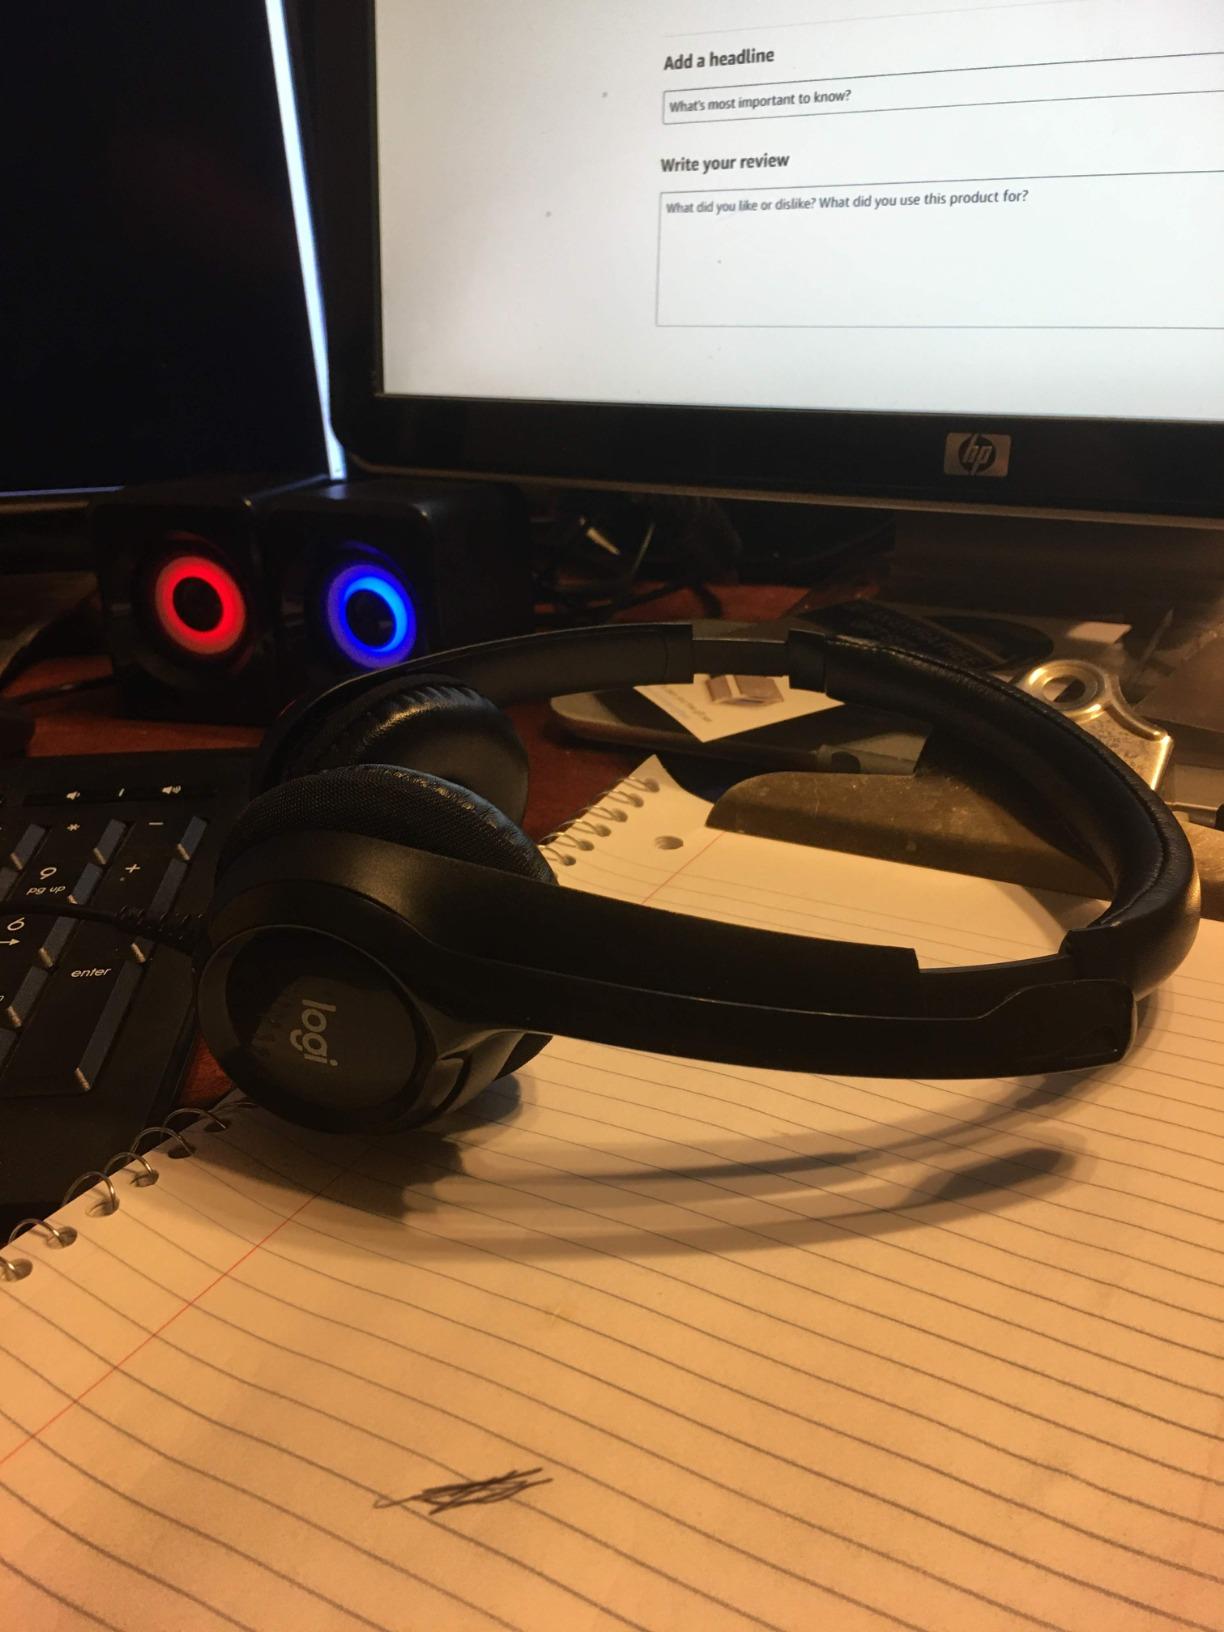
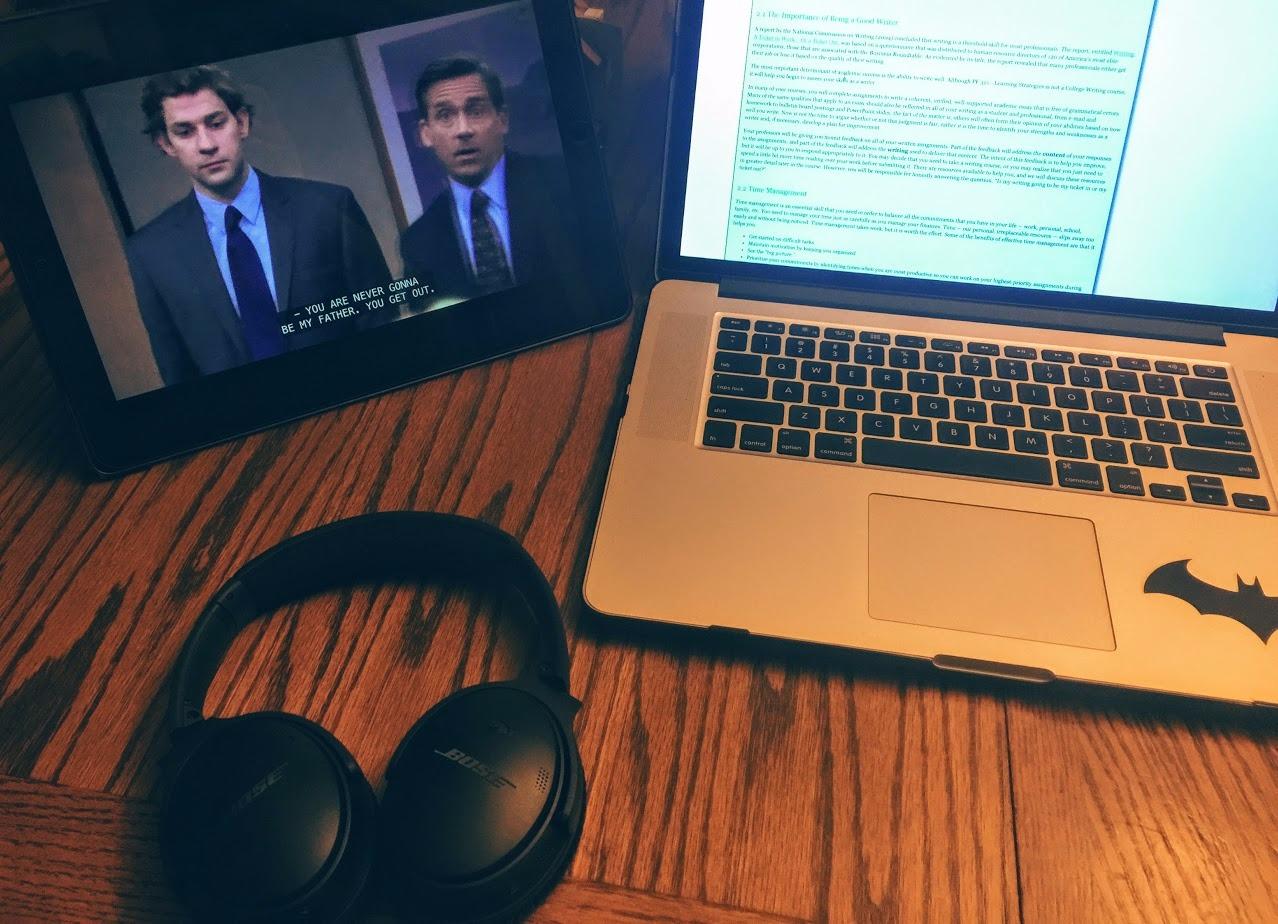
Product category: headphones
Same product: no